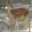
Label: deer